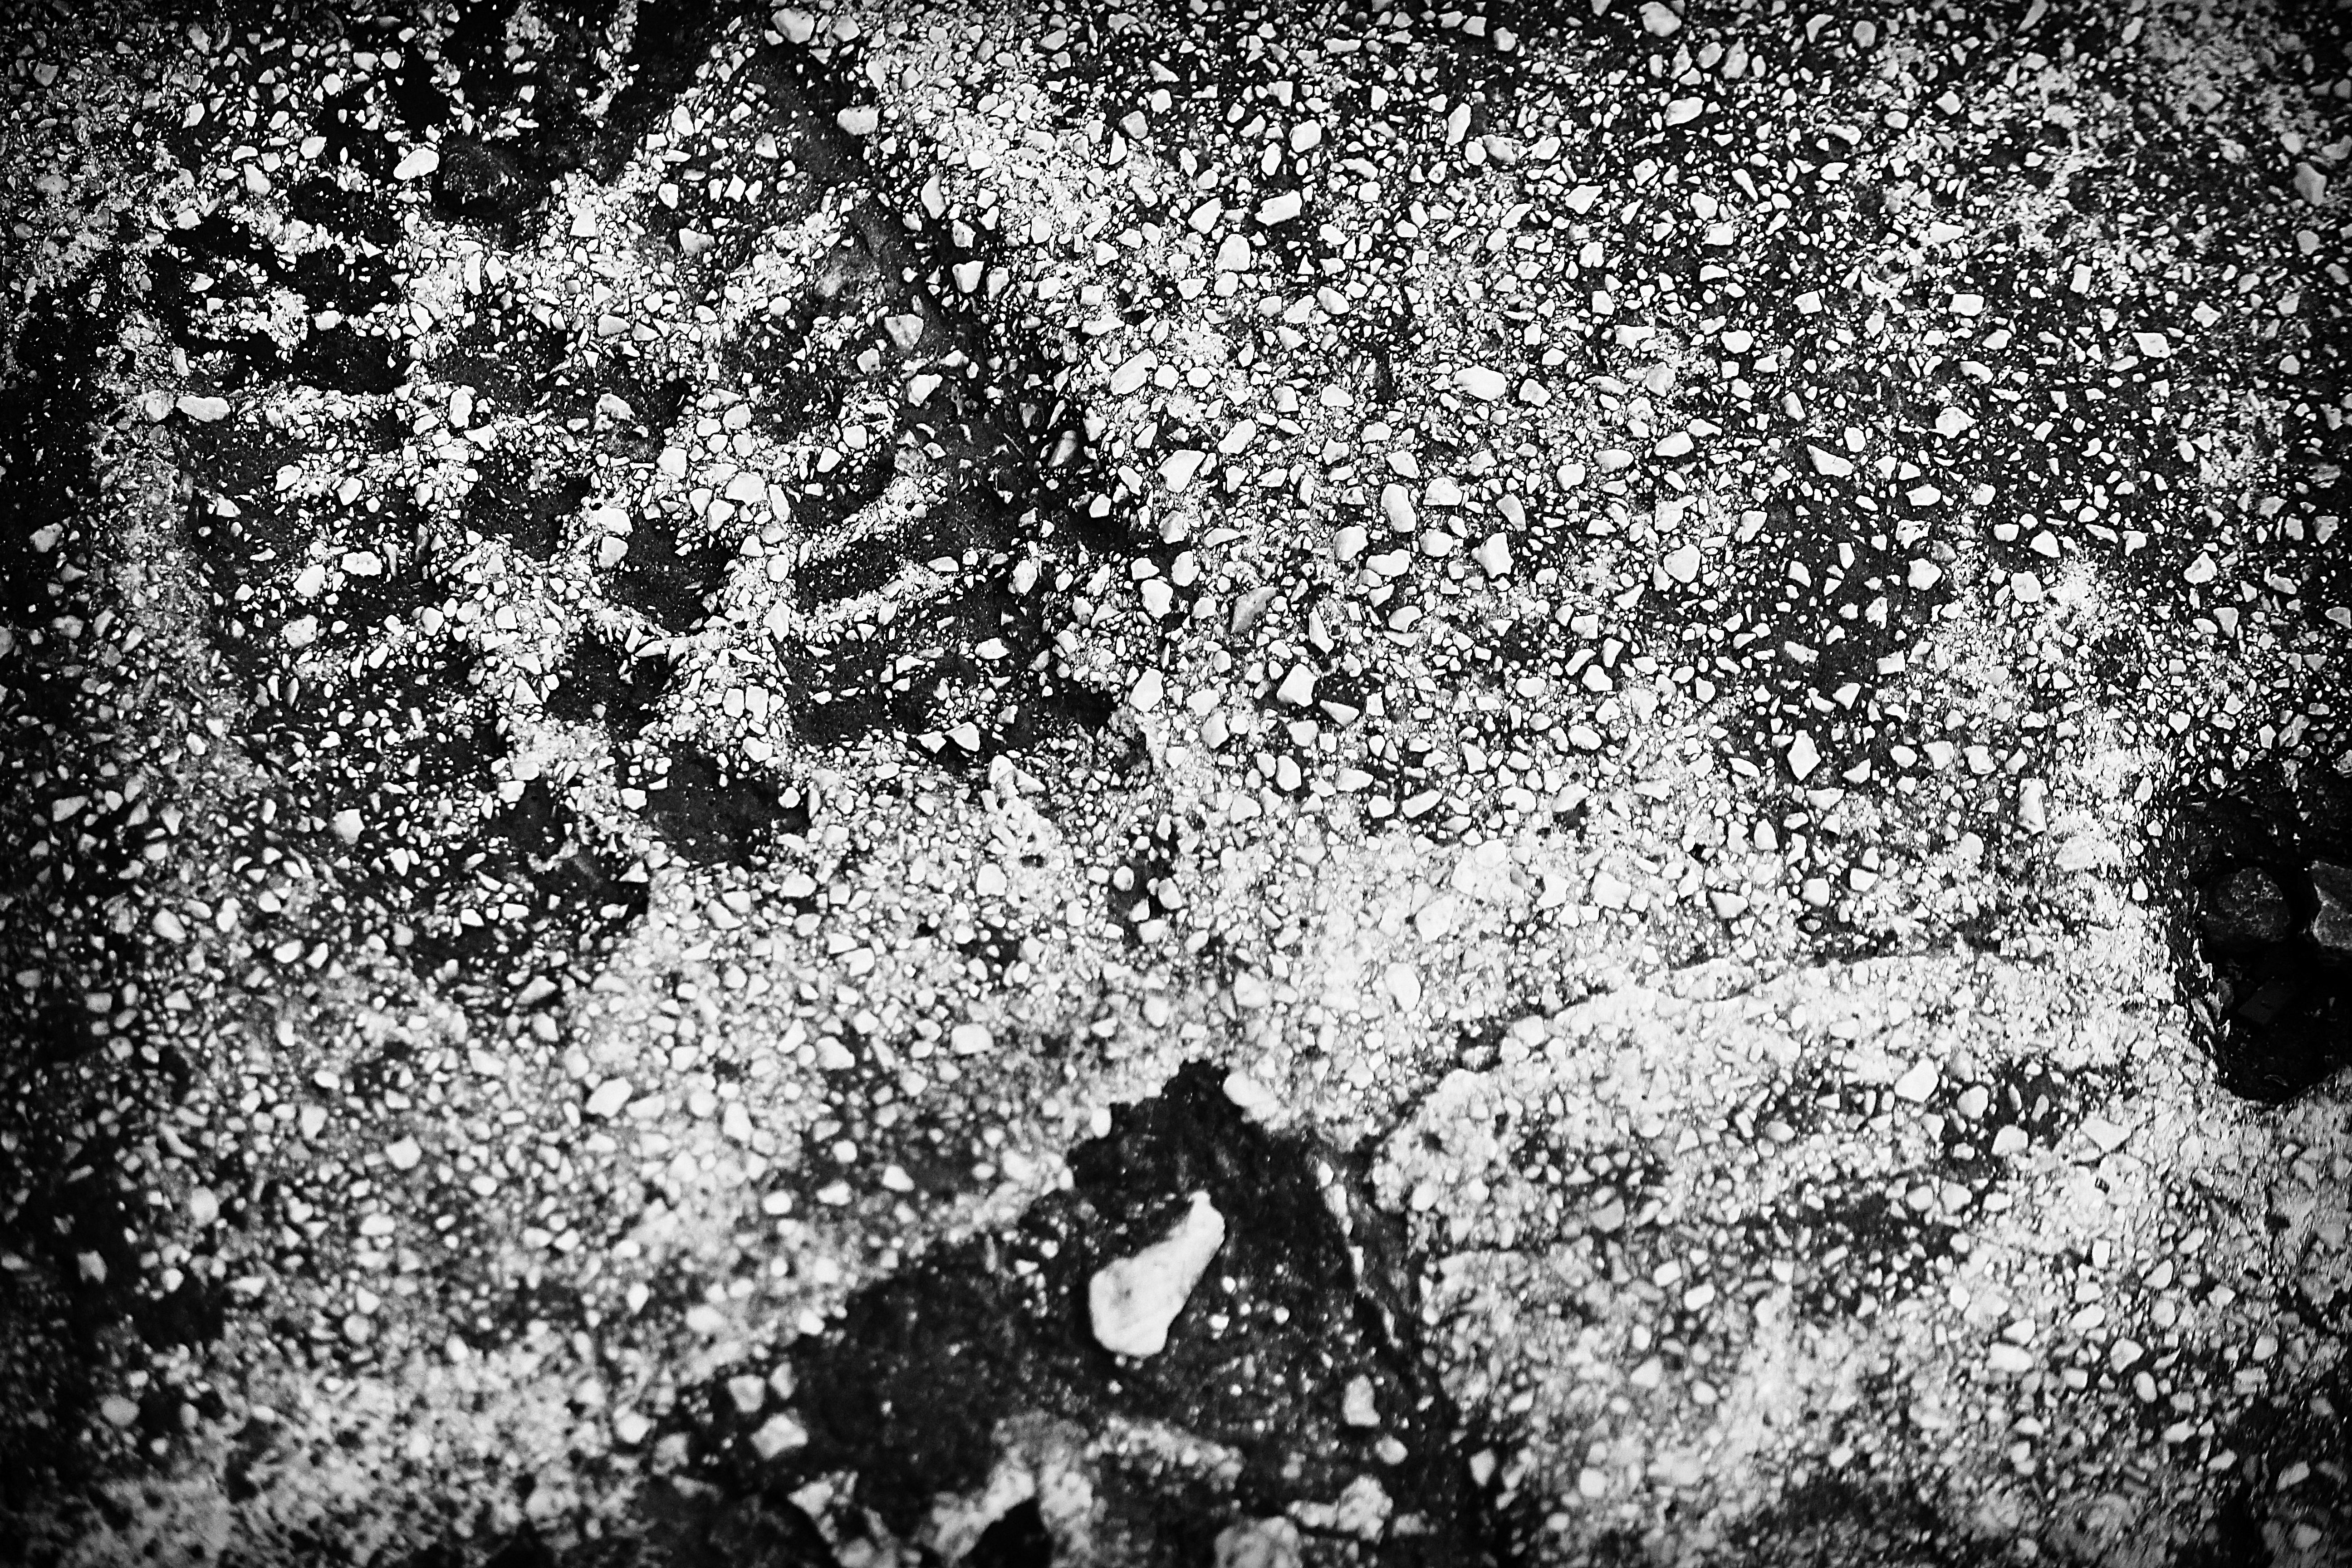
black and white, photography, texture, footprint, boot, darkness, black, monochrome, cement, monochrome photography